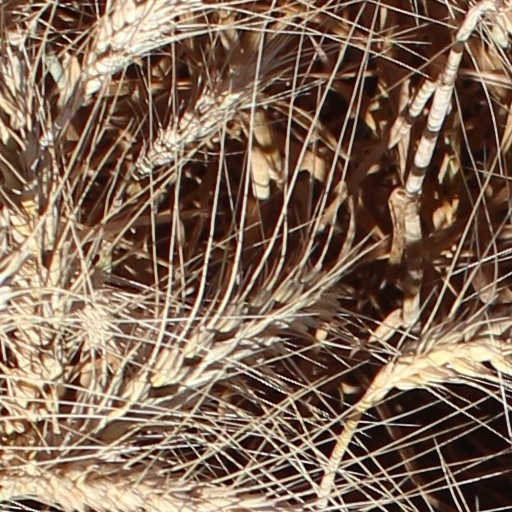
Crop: wheat